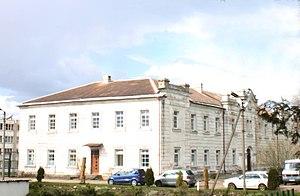
Vėliučionys est un village lituanien situé dans la Municipalité du district de Vilnius, à 10 km à l'est de Vilnius.